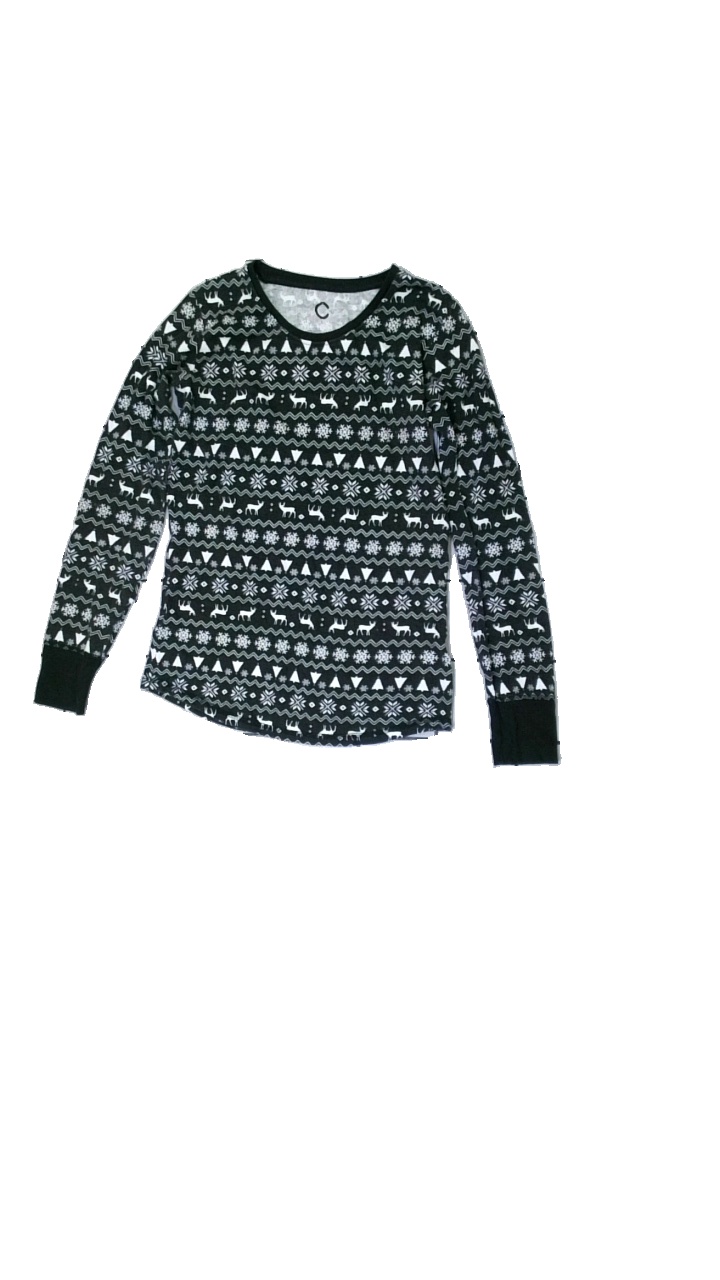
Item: Top (Ladies)
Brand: Cubus
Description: black top with white pattern
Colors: White, Black
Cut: Regular
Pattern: Other
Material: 52% Cotton 48% Polyester
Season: All
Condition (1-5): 5
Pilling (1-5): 5
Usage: Reuse
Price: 50-100